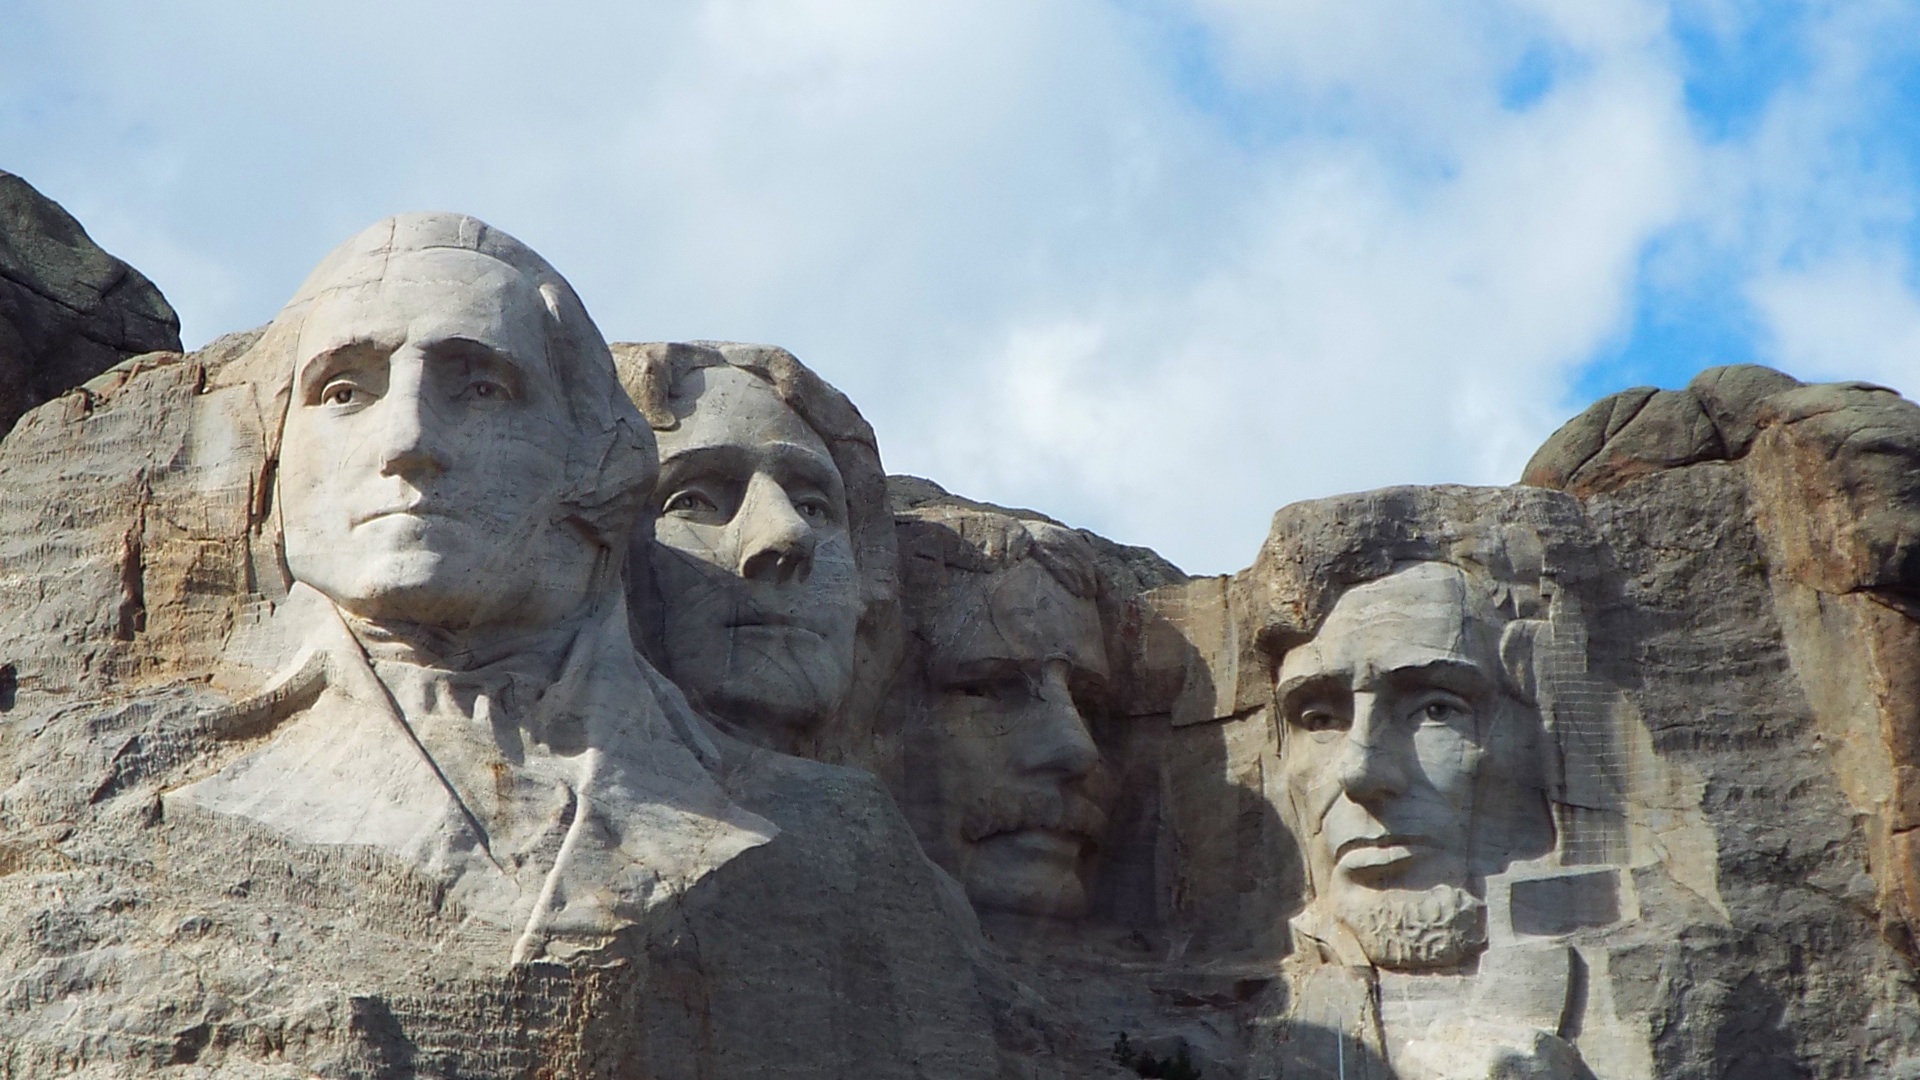
rock, monument, formation, statue, arch, sculpture, art, geology, temple, badlands, monolith, ancient history